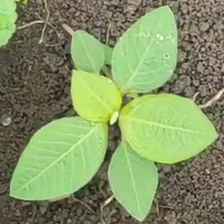
Weed species: Moti_dudhi(Euphorbia_geneculata_L)